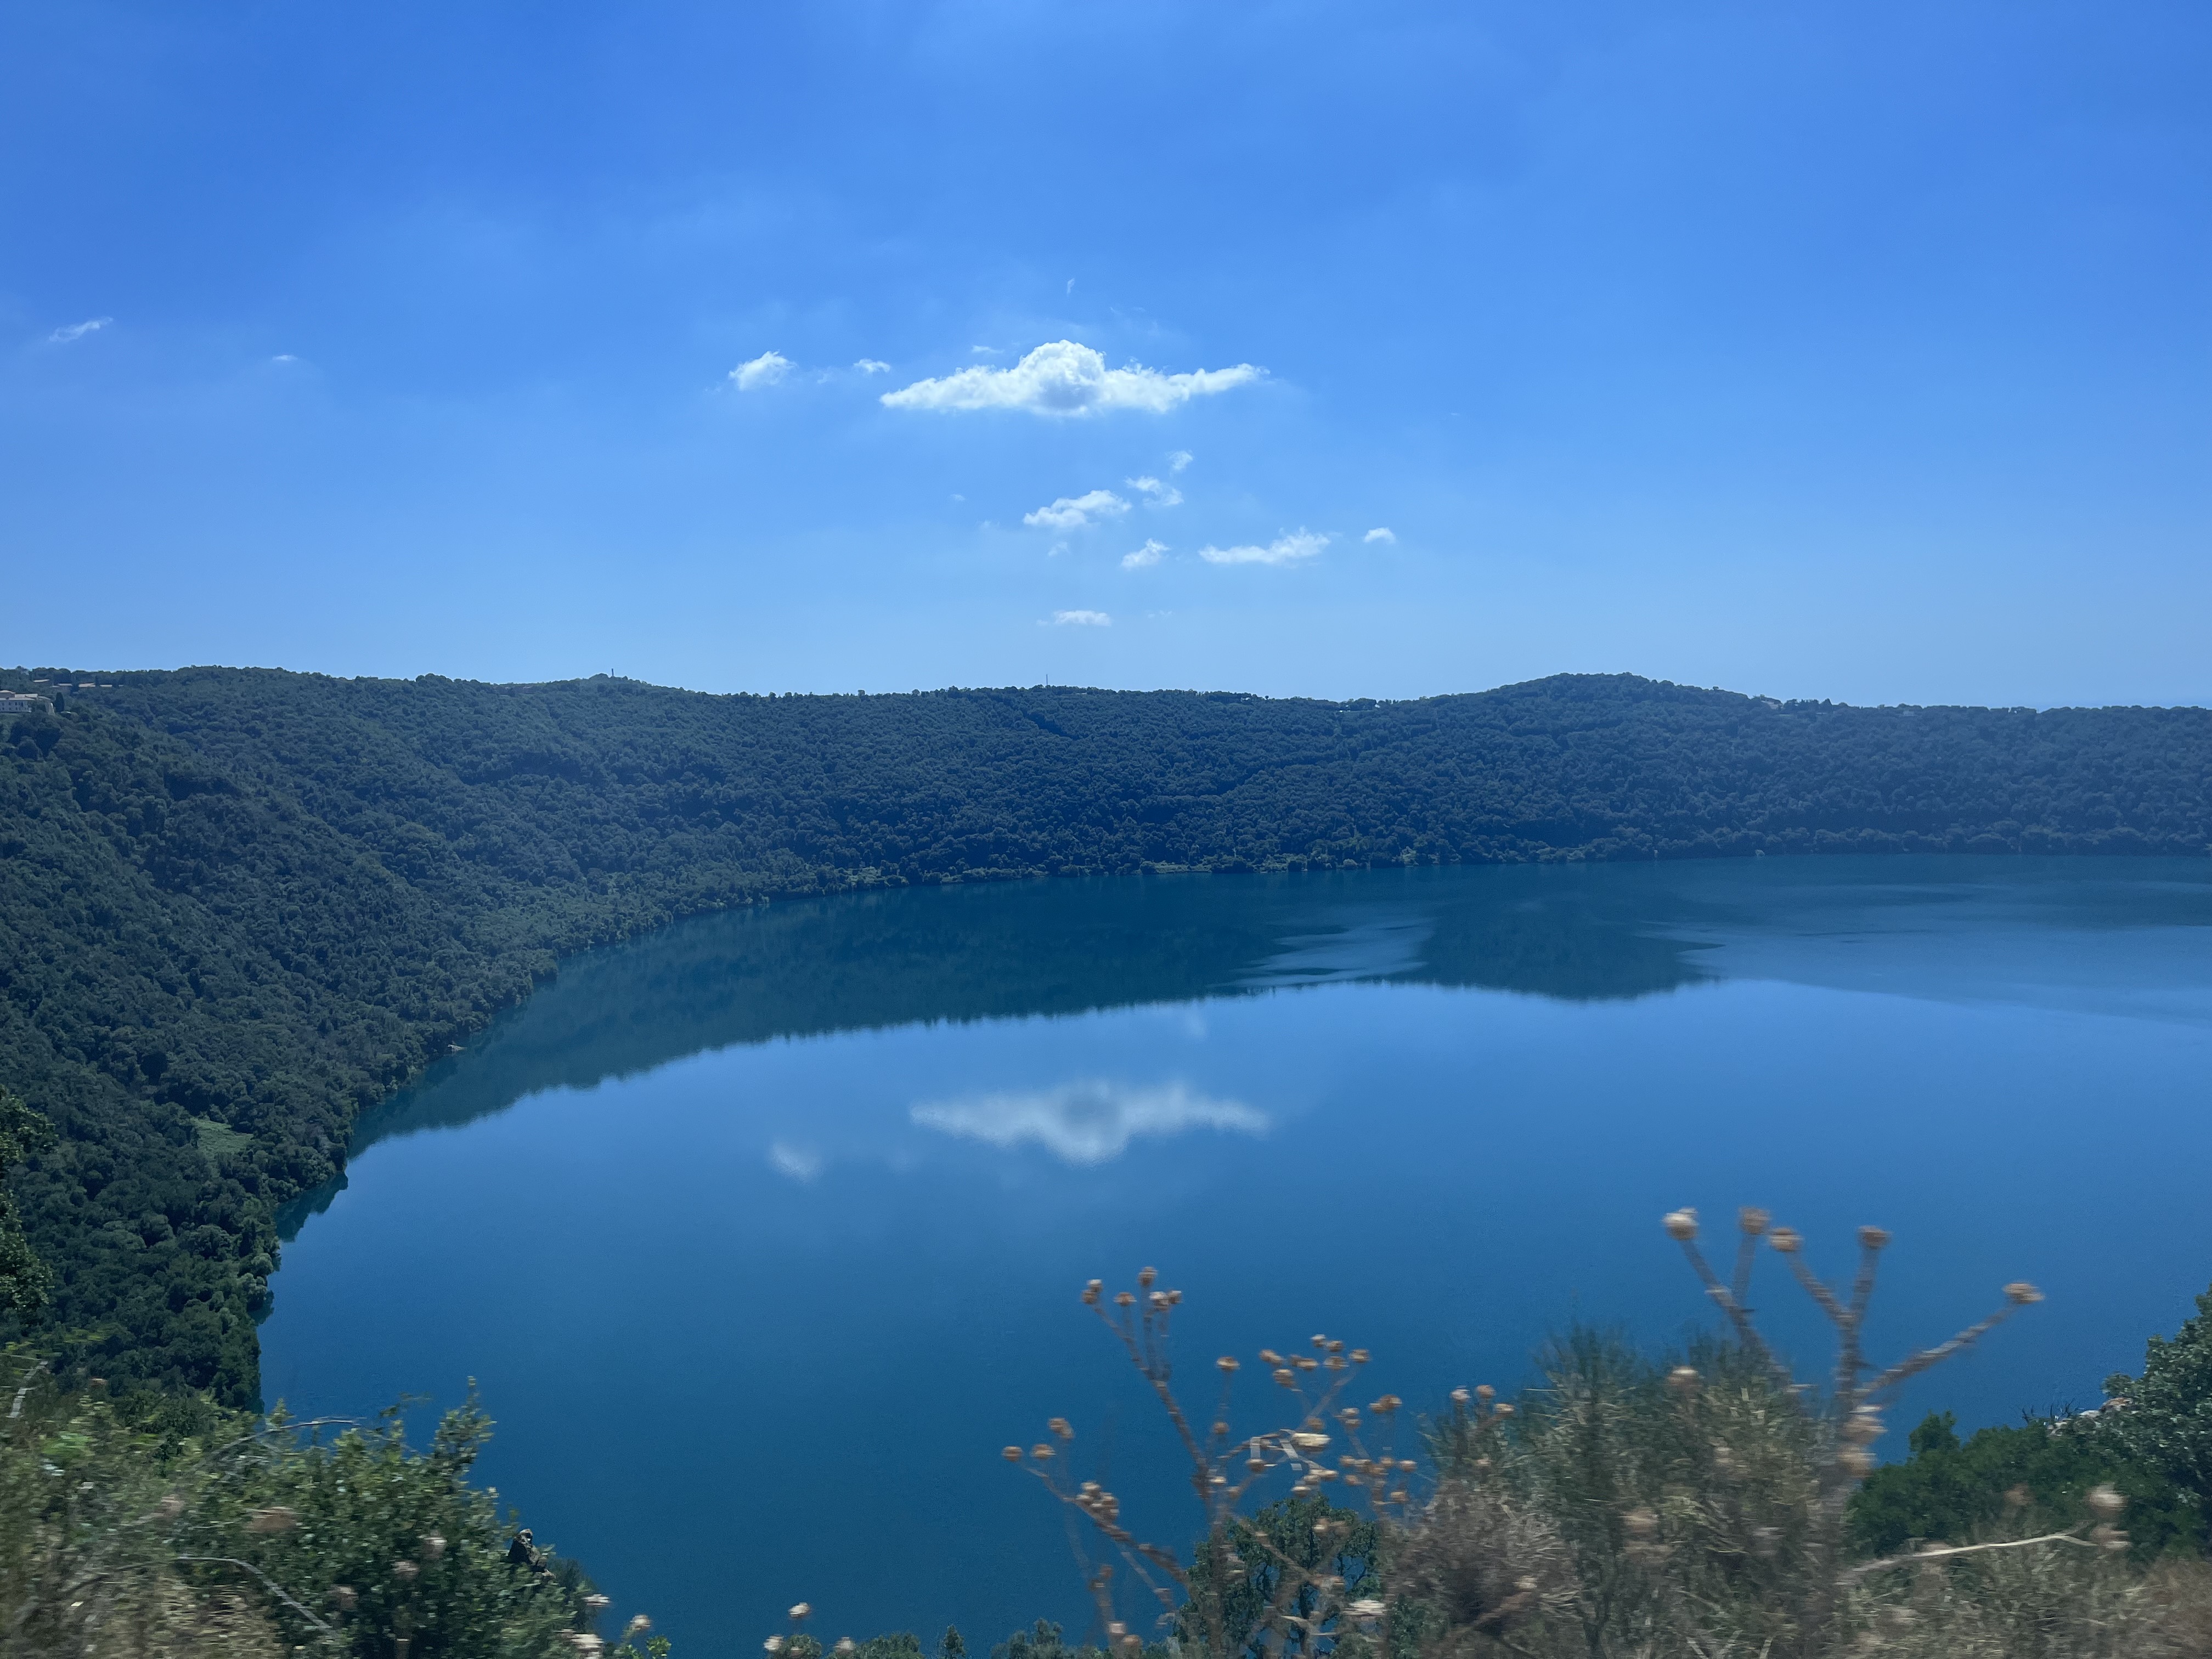
italy, natural, water, sky, water resources, cloud, mountain, natural landscape, maar, lake, plant, highland, lacustrine plain, bank, landscape, tree, mountainous landforms, mountain range, tarn, hill, reservoir, cumulus, lake district, reflection, wilderness, volcanic crater, fell, loch, nature reserve, pond, sound, wetland, crater lake, forest, caldera, horizon, cove, bay, coast, inlet, glacial lake, tropical and subtropical coniferous forests, volcanic landform, sea, grassland, lagoon